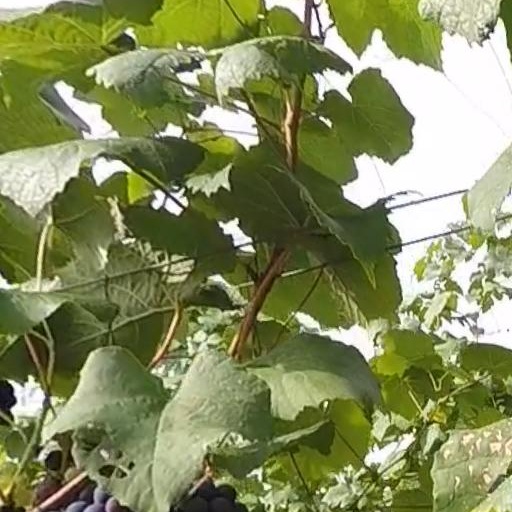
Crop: grape